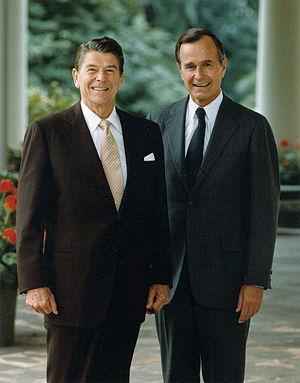
Le Parti républicain est l'un des deux grands partis politiques américains contemporains. Il est fondé le 28 février 1854 par des dissidents nordistes du Parti whig et du Parti démocrate, opposés au Kansas-Nebraska Act et à l'expansion de l'esclavage mais aussi aux revendications souverainistes de plusieurs États du Sud. Élu en 1860, Abraham Lincoln a été le premier président républicain.